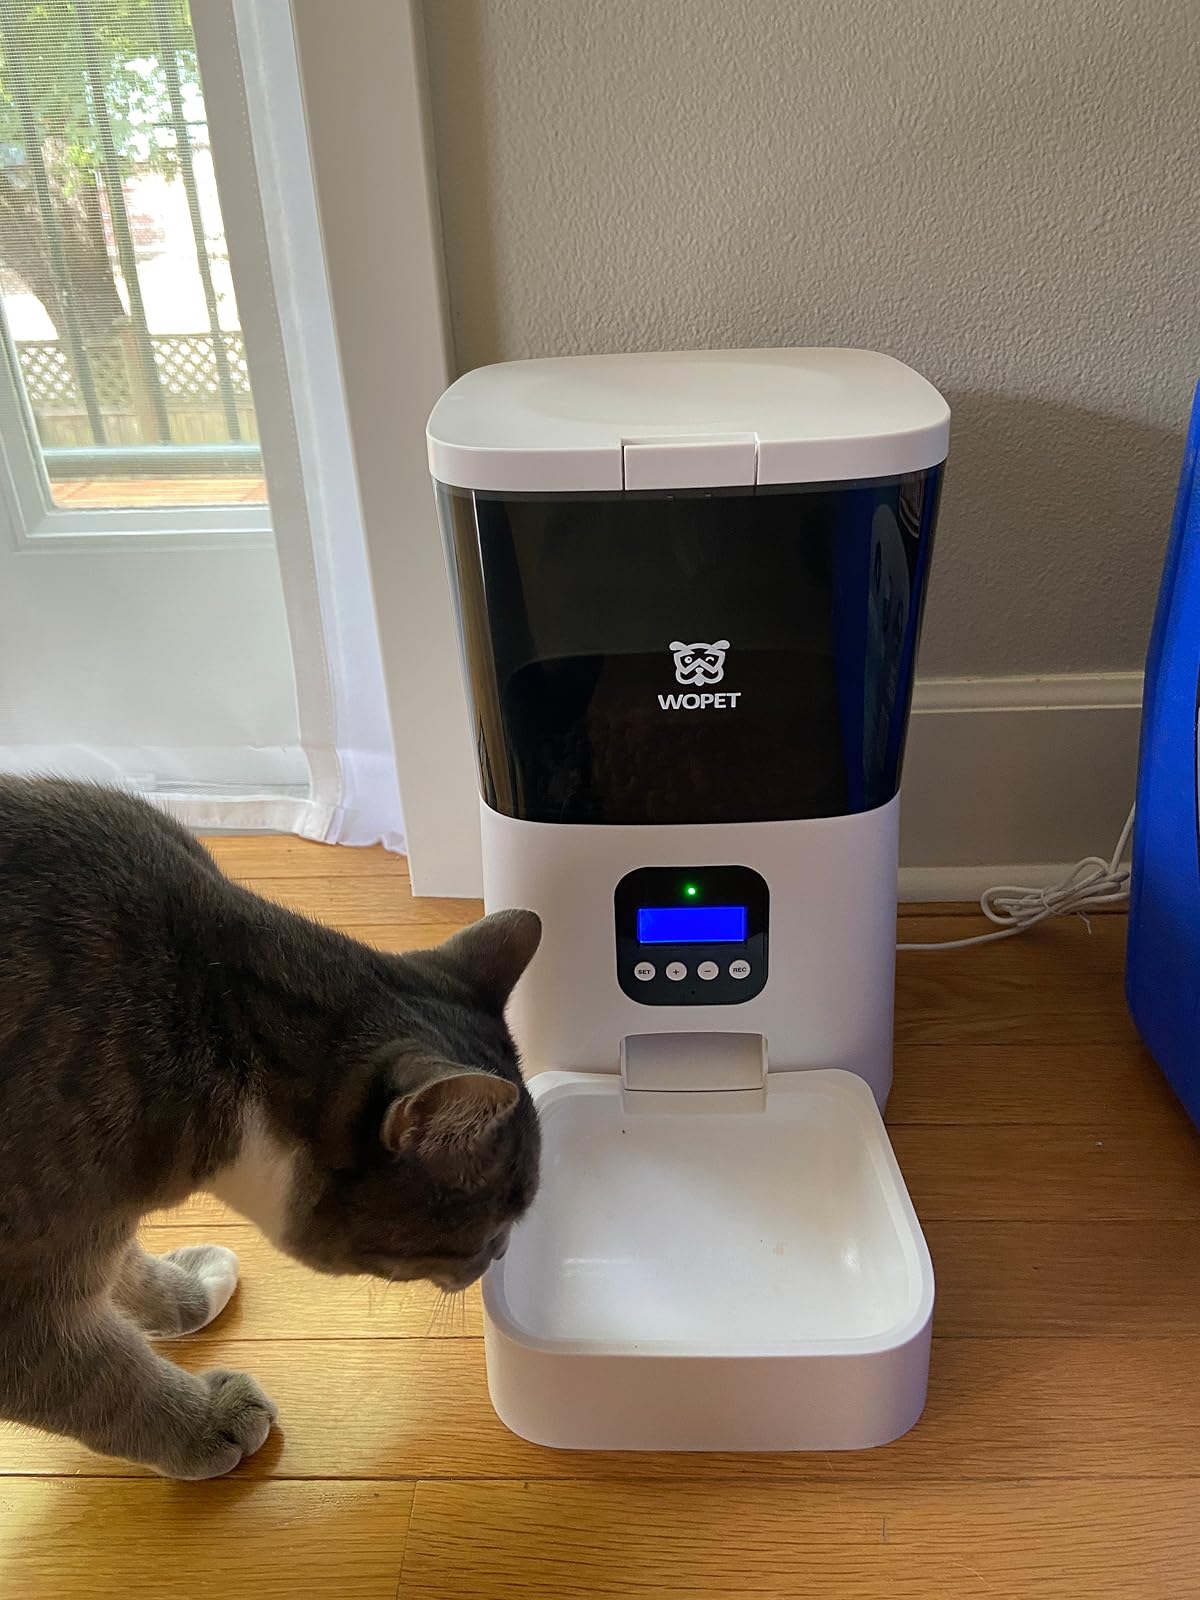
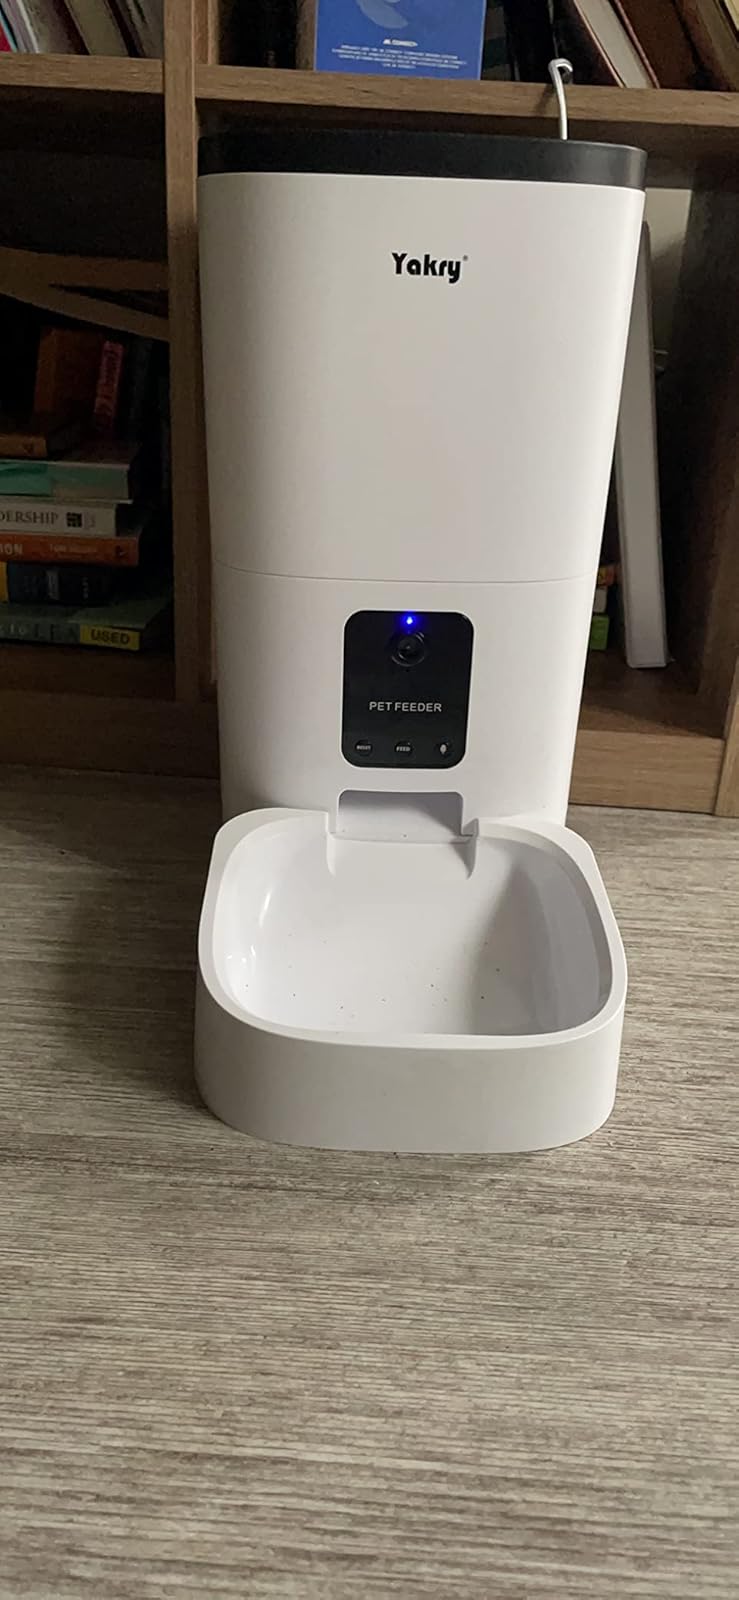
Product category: items_feeder
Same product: no